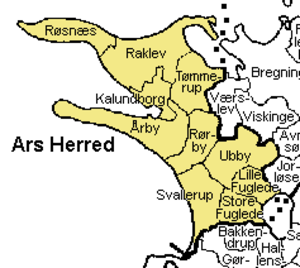
Ars Herred
Ars Herred var et herred i Holbæk Amt. Herredet hørte i middelalderen under Sjællands Vestersyssel. Det kom senere under Kalundborg Len. Det blev i 1660 ændret til Kalundborg Amt, der efter forskellige konstellationer af fællesstyre, ved reformen i 1793 blev lagt sammen med de øvrige herreder i Holbæk Amt.